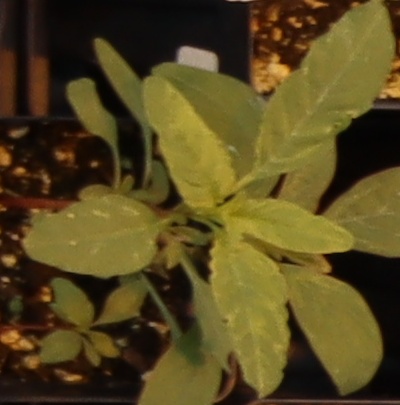
Label: Waterhemp